First Intifada

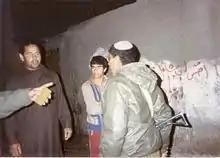
An IDF soldier requesting a resident of Jabalia to erase a slogan on a wall during the First Intifada.

While the catalyst for the First Intifada is generally dated to a truck incident involving several Palestinian fatalities at the Erez Crossing in December 1987, Mazin Qumsiyeh argues, against Donald Neff, that it began with multiple youth demonstrations earlier in the preceding month. Some sources consider that the perceived IDF failure in late November 1987 to stop a Palestinian guerrilla operation, the Night of the Gliders, in which six Israeli soldiers were killed, helped catalyze local Palestinians to rebel.